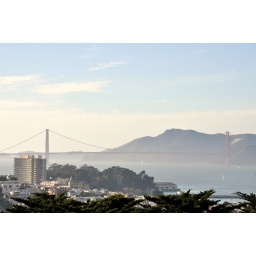
golden gate bridge in the distance.